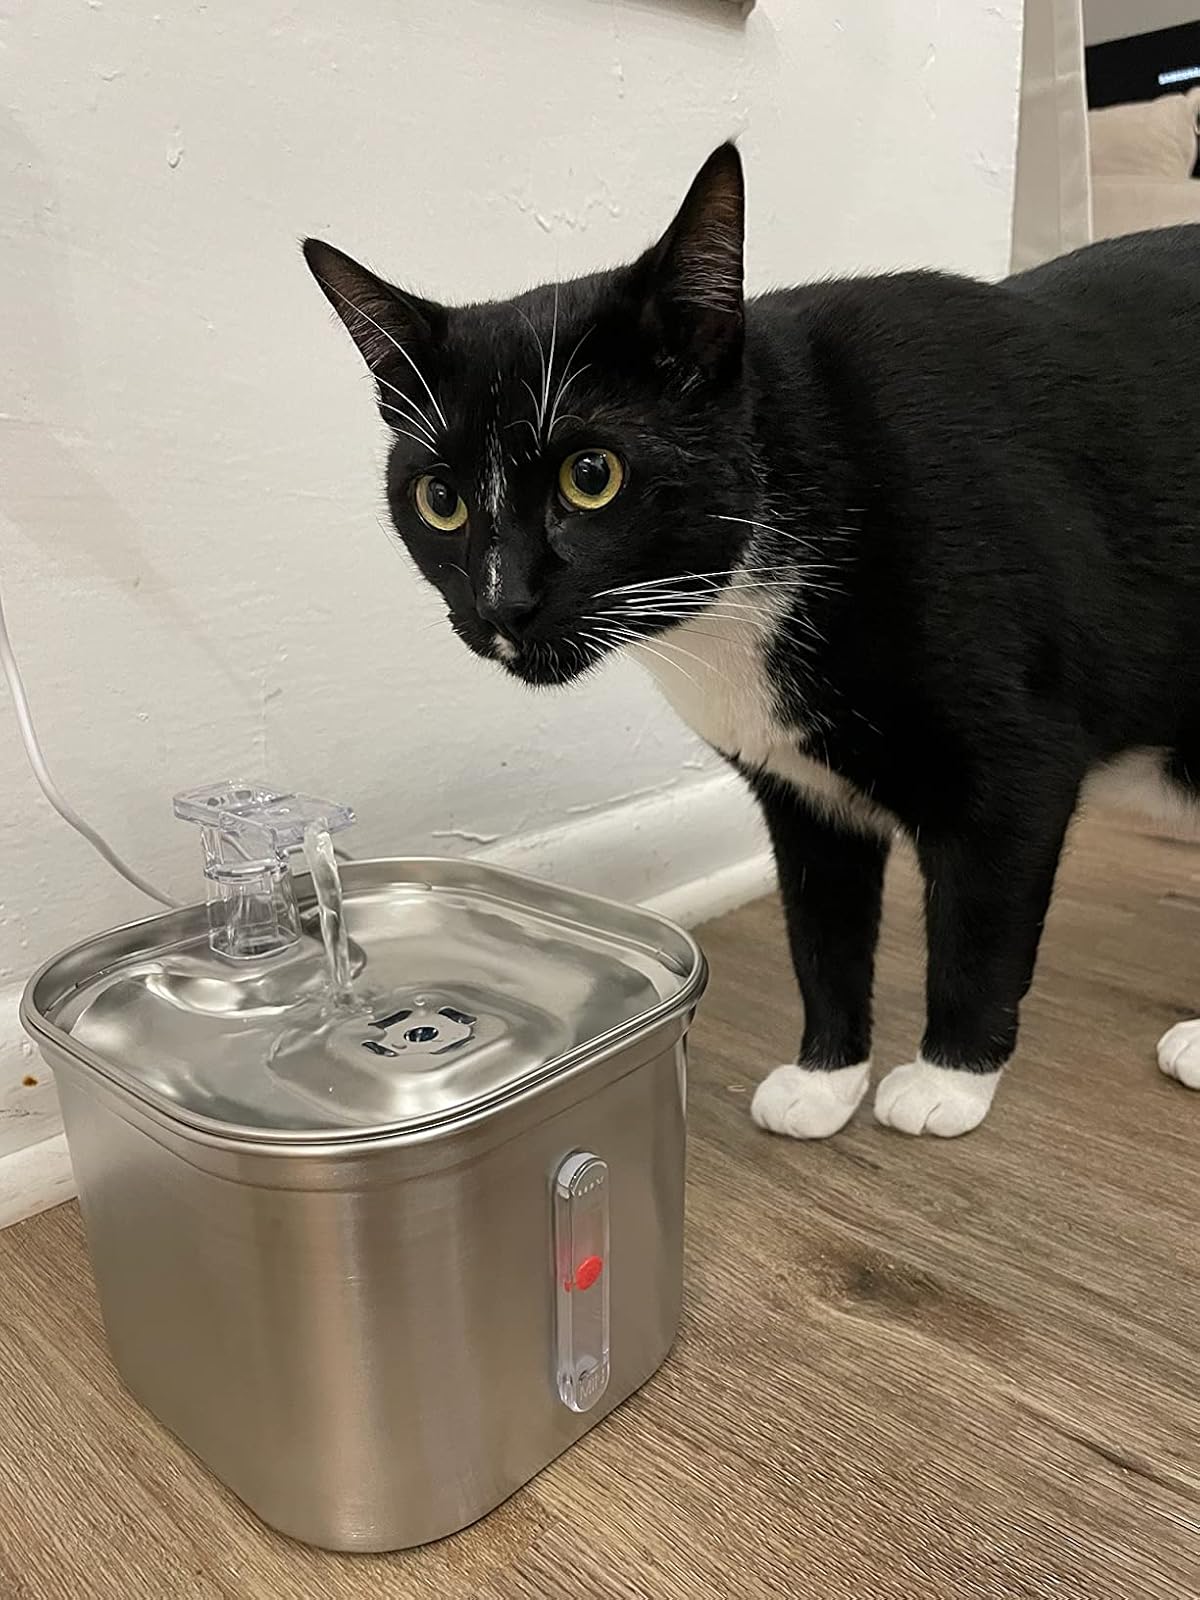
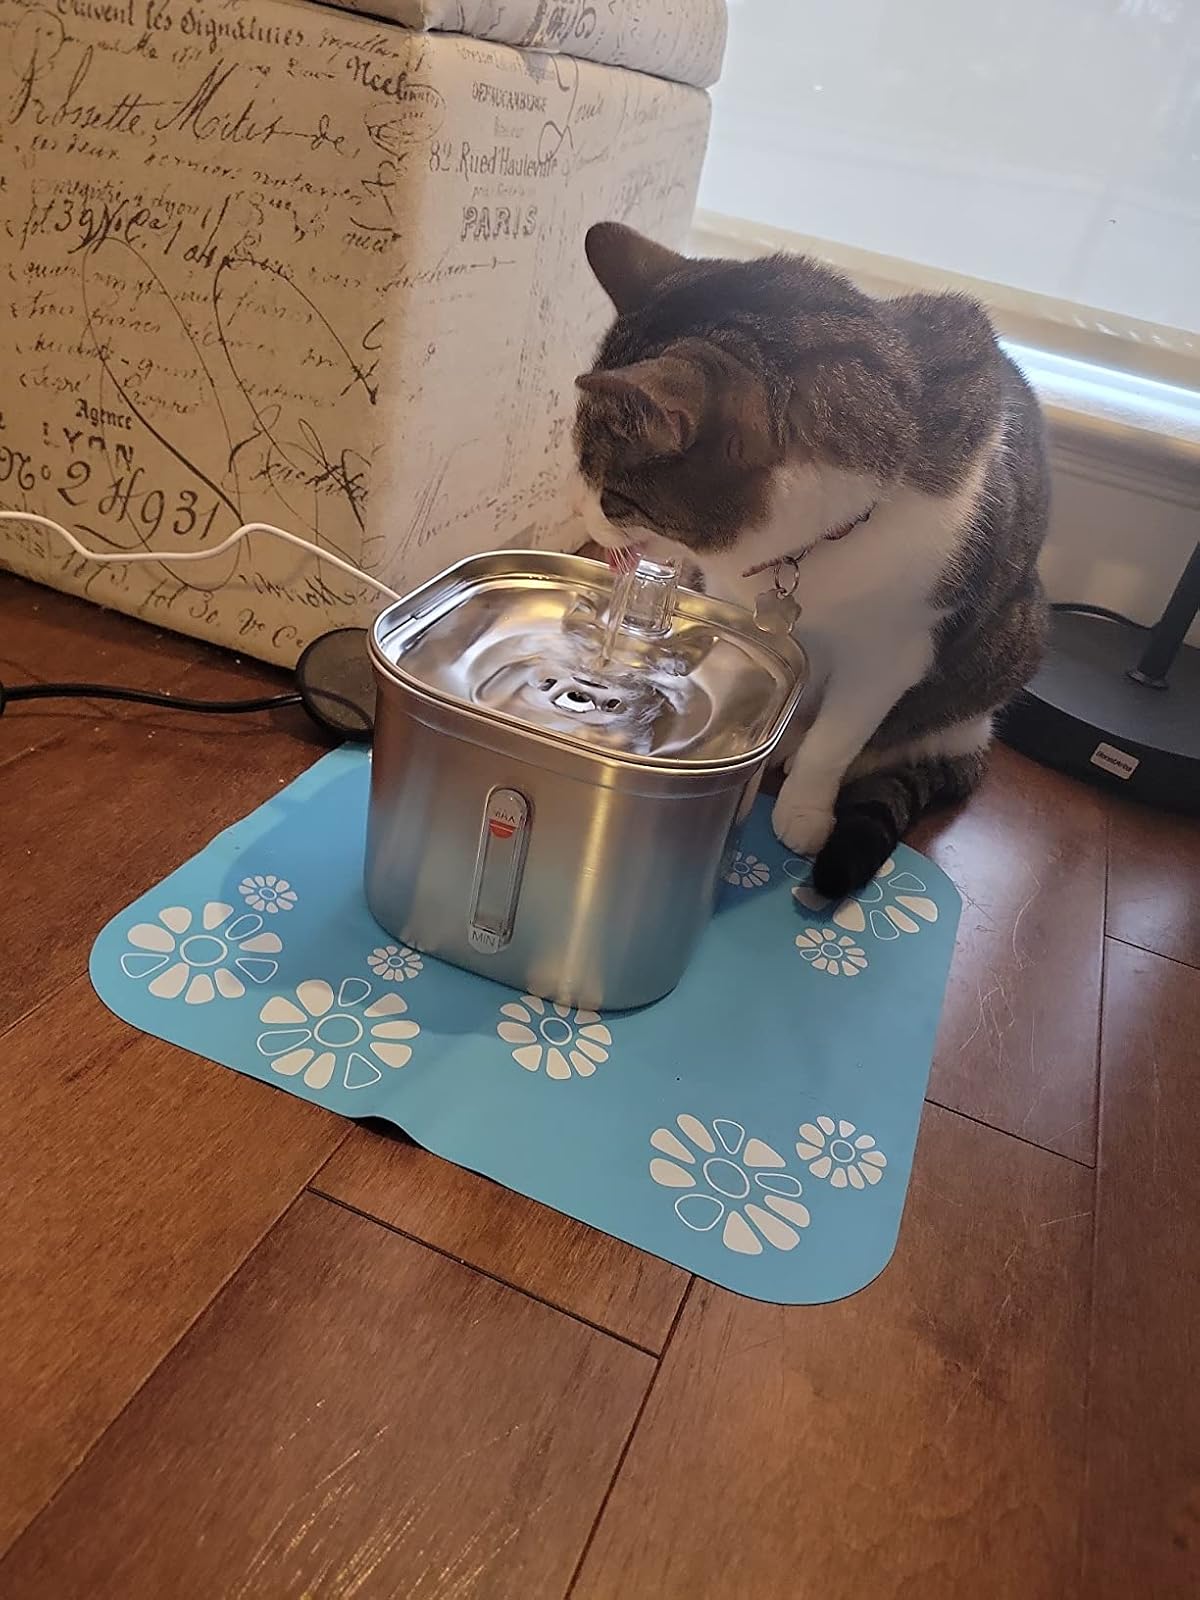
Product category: items_bowl
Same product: yes